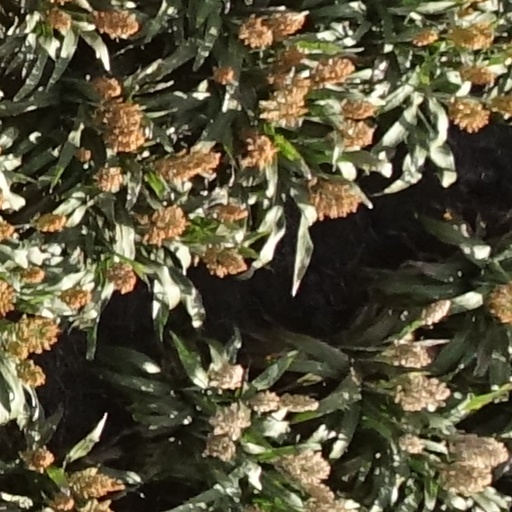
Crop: sorghum